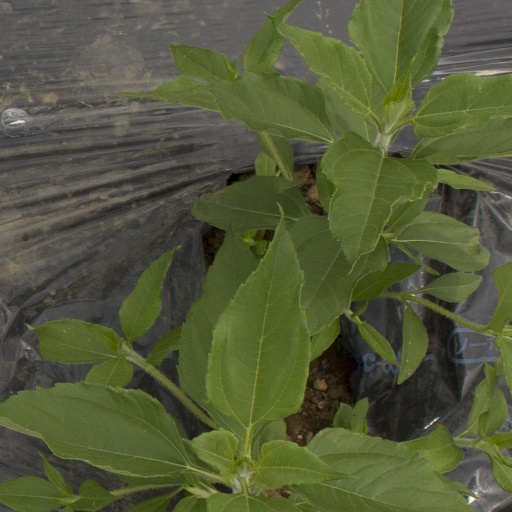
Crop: Jerusalem artichoke